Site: brandenburg
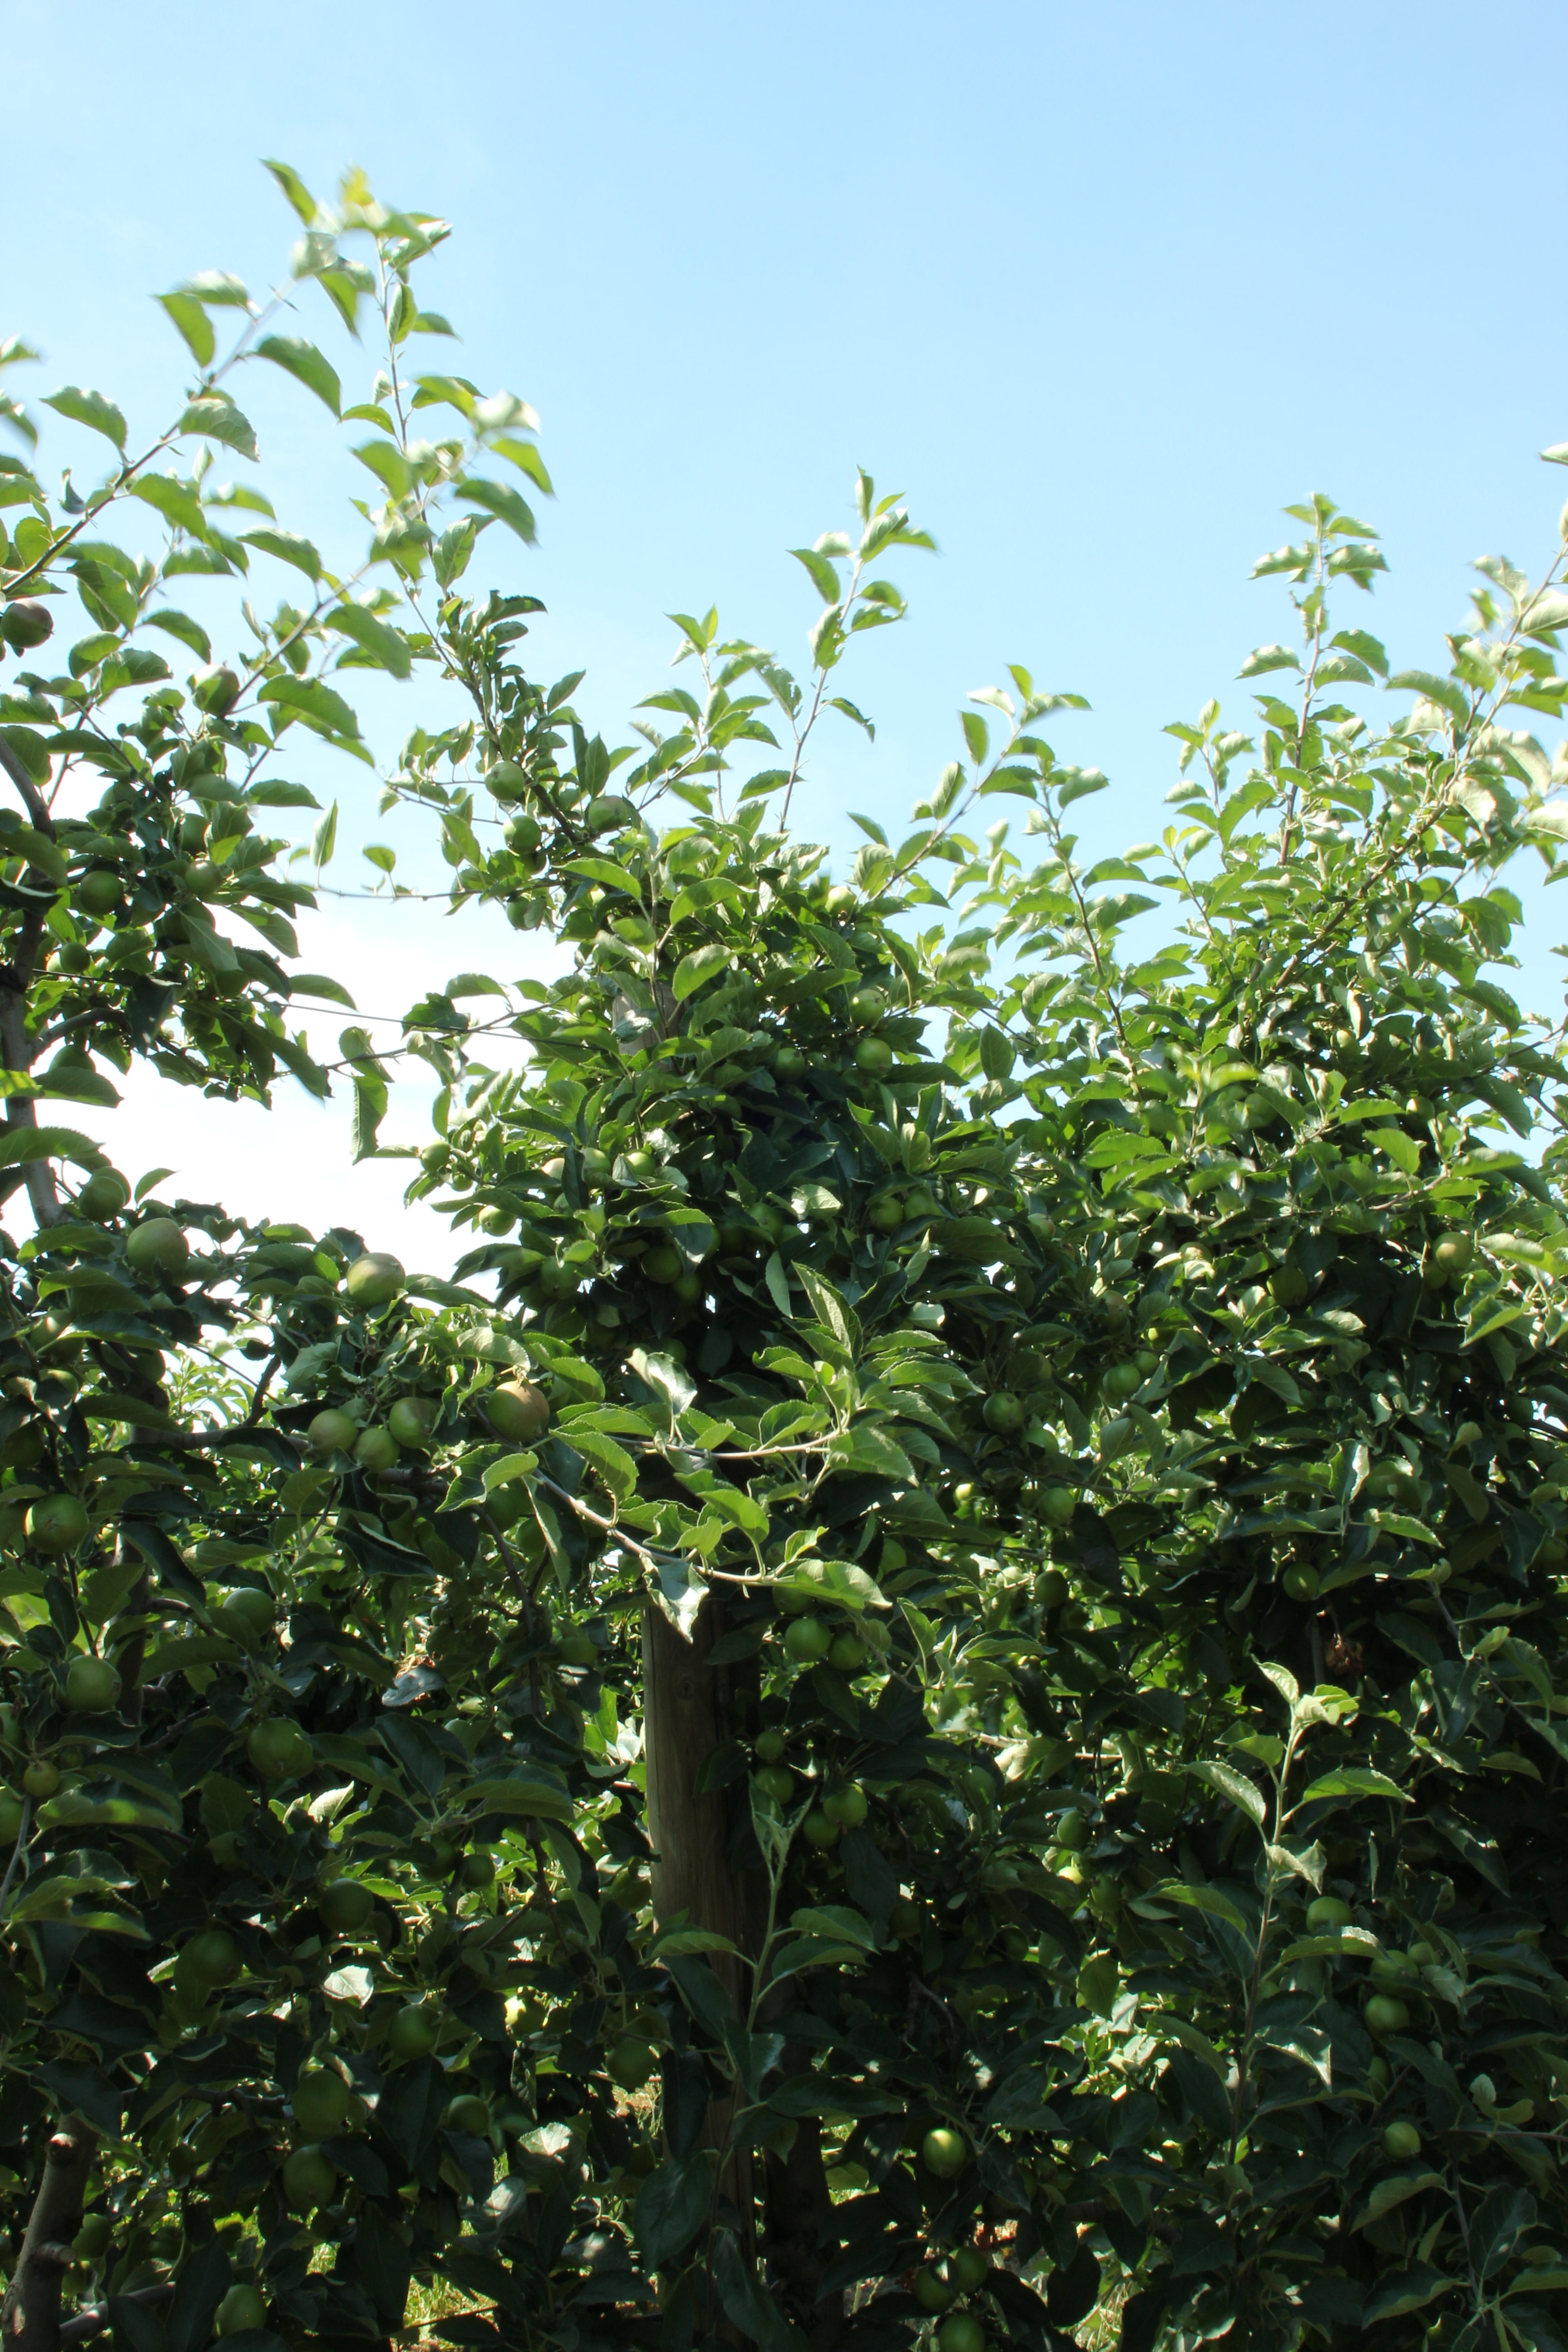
Growth stage (BBCH 74): Development of fruit